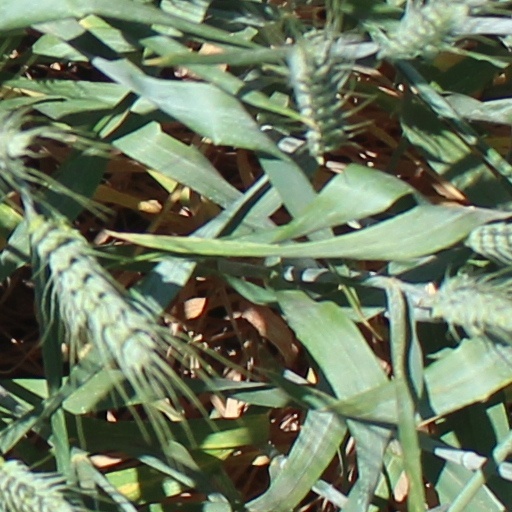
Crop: wheat